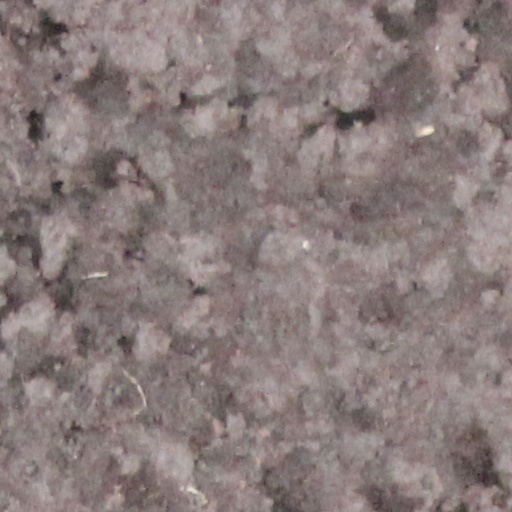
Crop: wheat